Hospital corpsman

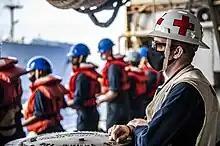
In September 2020, Philippine Sea, Hospital Corpsman 2nd Class Shelby Sparks aboard the amphibious dock landing ship USS "Germantown" (LSD 42)

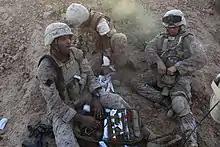
Two hospital corpsmen assigned to the 1st Battalion, 5th Marines, treat a Marine wounded in Afghanistan in 2009. Both corpsman would later be awarded the Bronze Star Medal with Combat "V".

As of April 2011, training to become a hospital corpsman began at Basic Medical Technician Corpsman Program (BMTCP) located at Joint Base Fort Sam Houston in San Antonio, Texas.